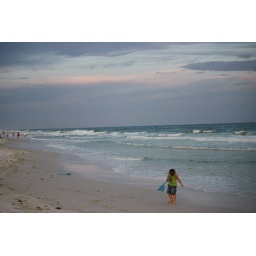
Little boy playing in the sand